Hakuhō Shō

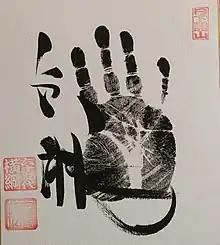
Yokozuna Hakuho original tegata (handprint & signature)

In the January 2011 tournament in Tokyo he was surprisingly beaten by Kisenosato for the second time in a row but he secured his eighteenth championship on the fourteenth day. In doing so Hakuhō became only the third man after Taihō and Asashōryū to win six consecutive tournaments.